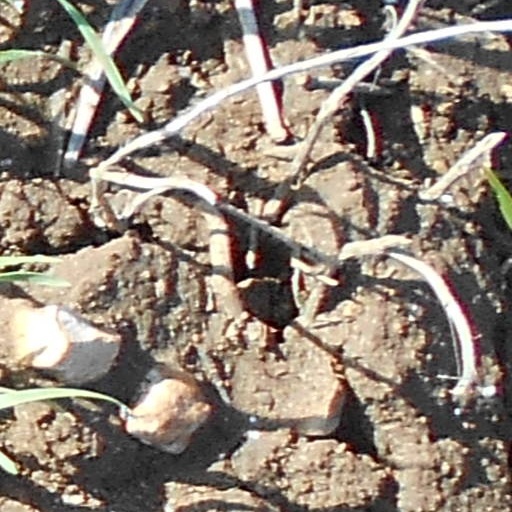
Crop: wheat